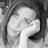
Emotion: neutral